Kalmyk Khanate

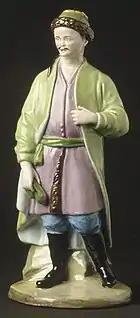
Porcelain figurine of a Kalmyk man, late 18th century

In securing their position, the Oirats became a borderland power, often allying themselves with the Tsarist government against the neighboring Muslim population. During the era of Ayuka Khan, the Oirats rose to political and military prominence as the Tsarist government sought the increased use of Oirat cavalry in support of its military campaigns against the Muslim powers in the south, such as Persia, the Ottoman Empire, the Nogays and the Kuban Tatars and Crimean Khanate. Ayuka Khan also waged wars against the Kazakhs, subjugated the Mangyshlak Turkmens, and made multiple expeditions against the highlanders of the North Caucasus. These campaigns highlighted the strategic importance of the Kalmyk Khanate which functioned as a buffer zone, between Russia and the Muslim world, as Russia fought wars in Europe.